Nazaré (TV series)

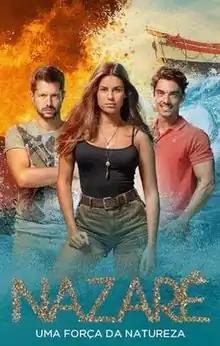
Promotional poster/English poster for distribution

Nazaré is a Portuguese telenovela which began airing on SIC on 9 September 2019 and ending on 8 January 2021.